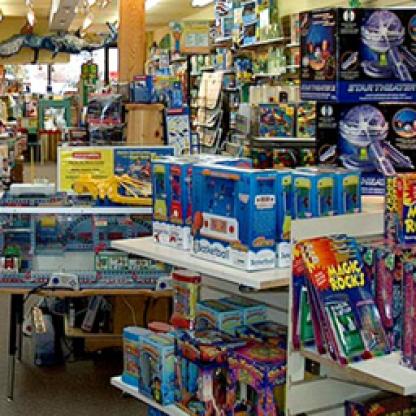
Scene: Indoor